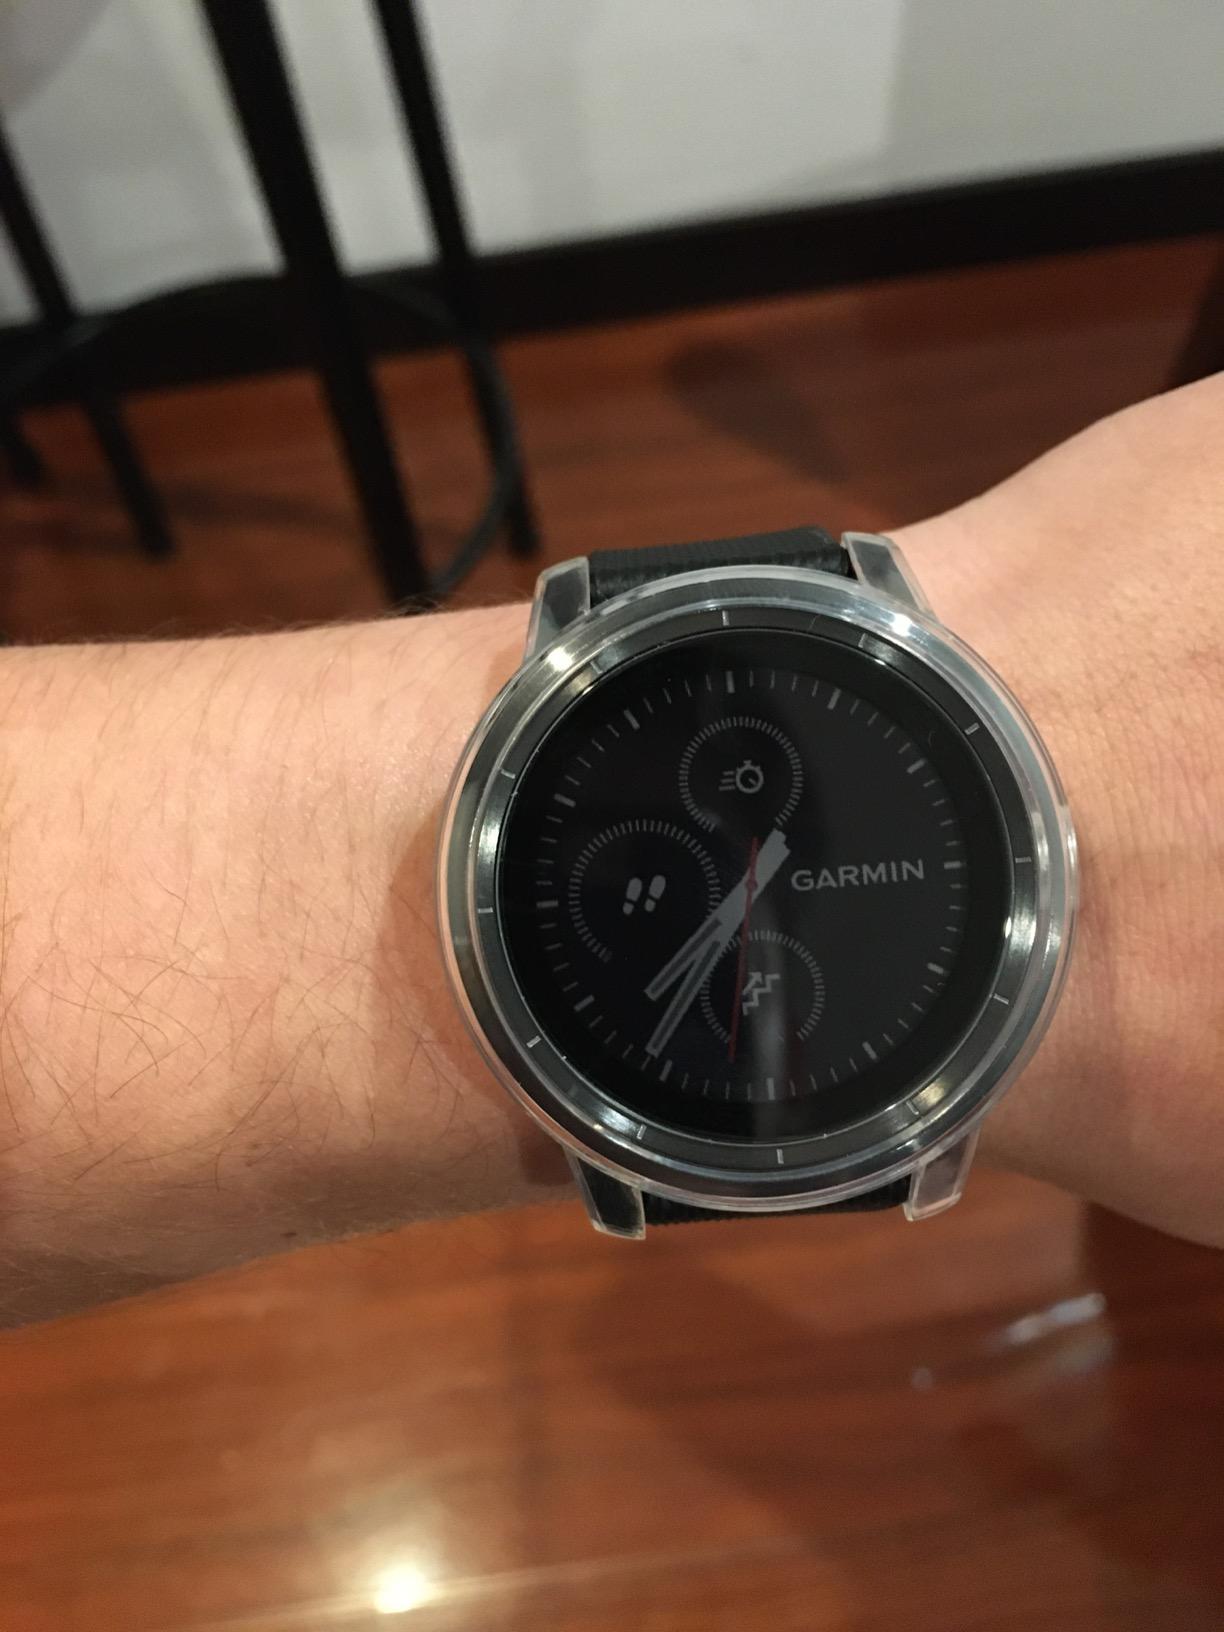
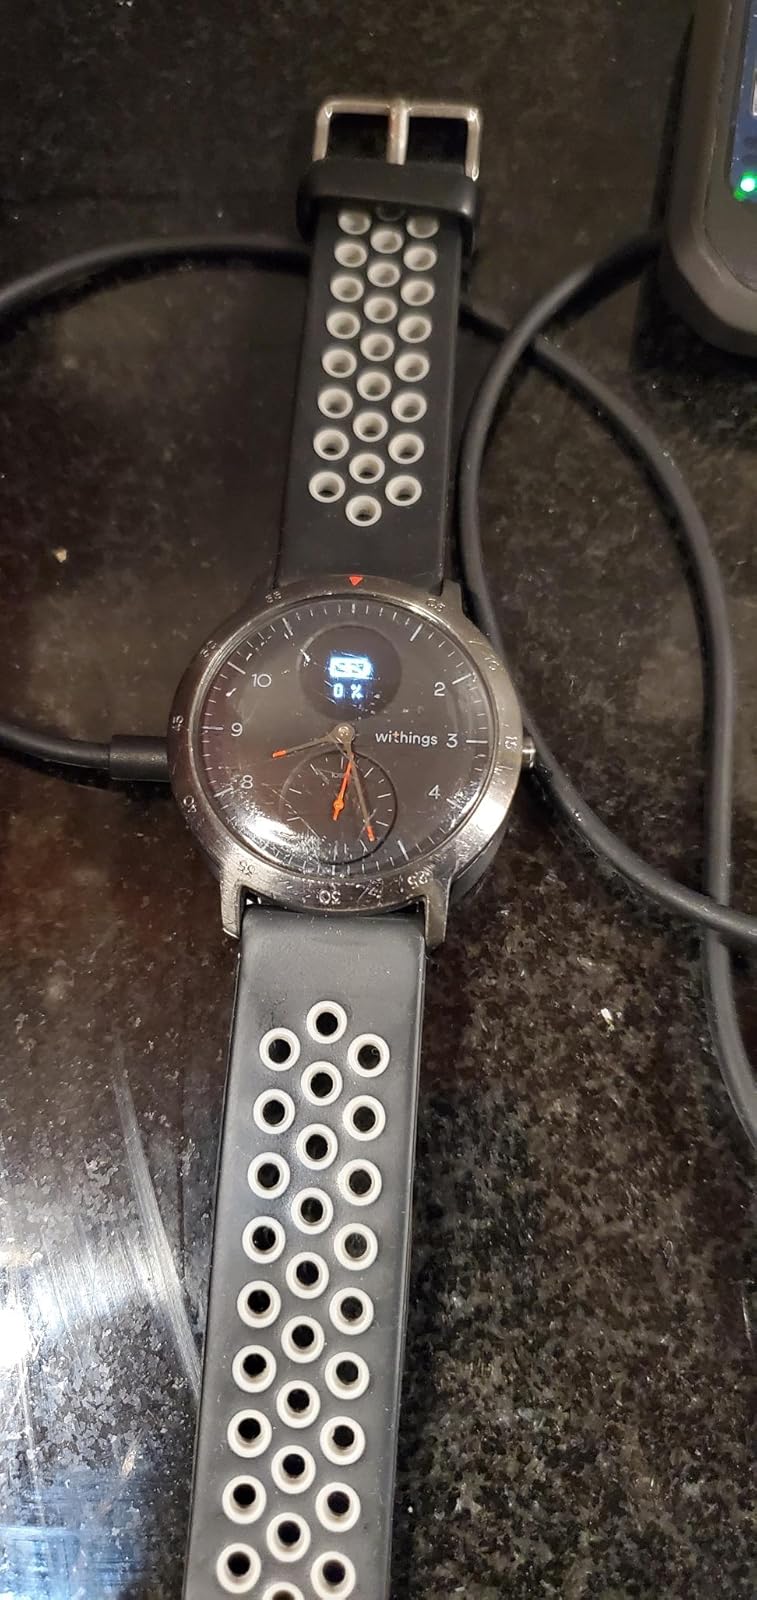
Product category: smartwatch
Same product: no